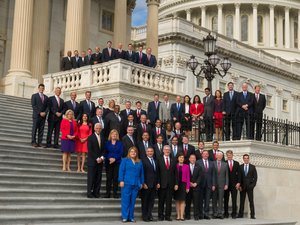
Le 115ᵉ congrès des États-Unis est la législature fédérale américaine qui se réunit à Washington, D.C. du 3 janvier 2017 au 3 janvier 2019. Elle est inaugurée à la fin du mandat de Barack Obama et se poursuit sur les deux premières années de la présidence de Donald Trump.